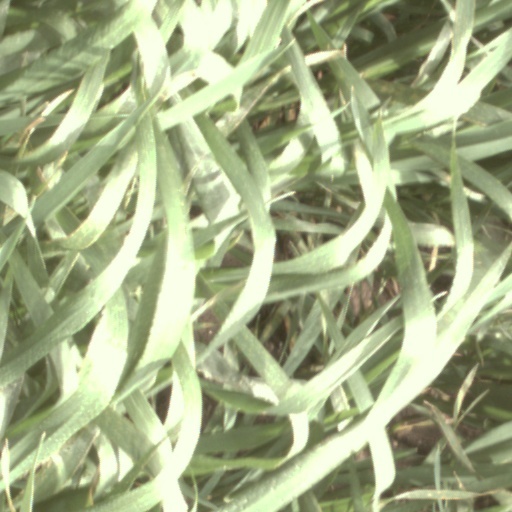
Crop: wheat